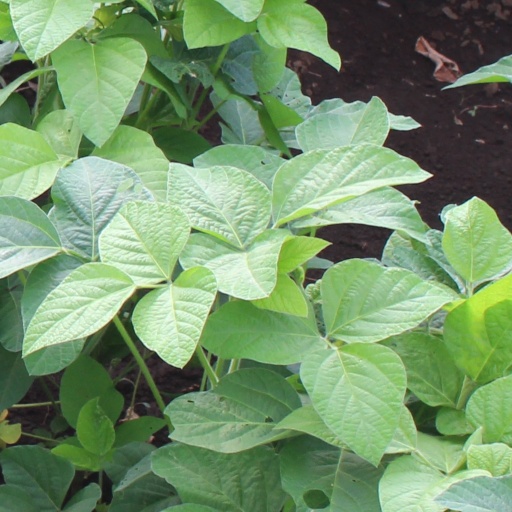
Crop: soybean